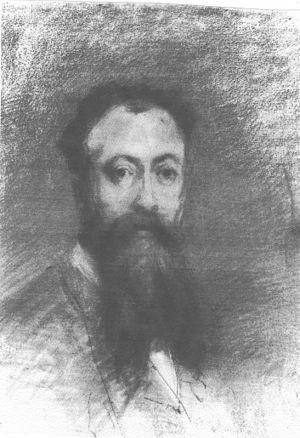
Pompeo Mariani est un peintre italien de la fin du XIXᵉ et des premières décennies du XXᵉ siècle.